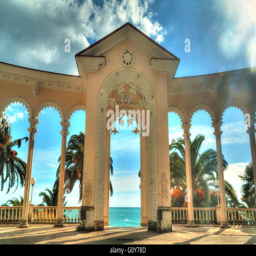
person backlit against the sky , processing